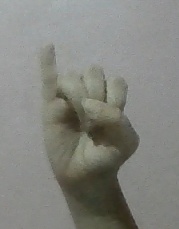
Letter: meem